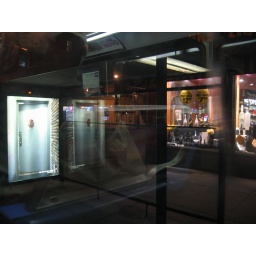
bus to the train home, in a fur coat